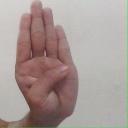
अक्षर: ब